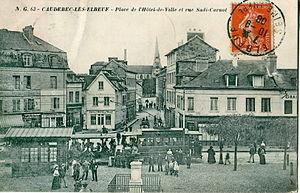
Carte postale ancienne éditée par N. G. n°63Caudebec-lès-Elbeuf - Place de l'Hôtel-de-Ville et rue Sadi-CarnotVue en gros plan d'une rame de la ligne 2 du Tramway d'Elbeuf
Caudebec-lès-Elbeuf est une commune française située dans le département de la Seine-Maritime en région Normandie.
Le tramway d'Elbeuf est mis en service en 1898 dans le sud du département de la Seine-Inférieure pour faciliter les déplacements des habitants de la cité textile d'Elbeuf et de ses banlieues ouvrières. Avec ses quatre lignes à écartement standard longues de neuf kilomètres et divergeant de la place du Calvaire, le réseau transporta jusqu'à 1,5 million de personnes, en 1899, au début de l'exploitation.